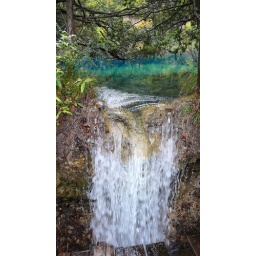
It was easy to get mesmerized by the fast flowing crystal clear water flowing just next to you.